Klaus Tschütscher

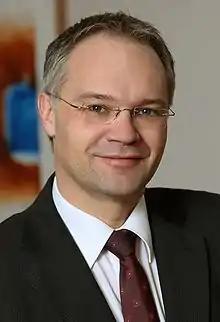
Official portrait, 2009

Klaus Tschütscher (born 8 July 1967) is a politician from Liechtenstein who served as the Prime Minister of Liechtenstein from 2009 to 2013. He previously served as Deputy Prime Minister of Liechtenstein from 2005 to 2009, under the government of Otmar Hasler.